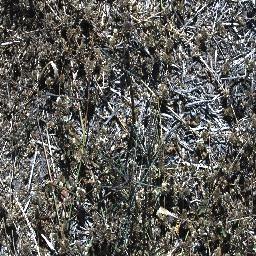
Label: parkinsonia